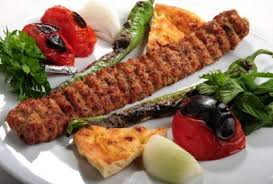
Yemek: kebap